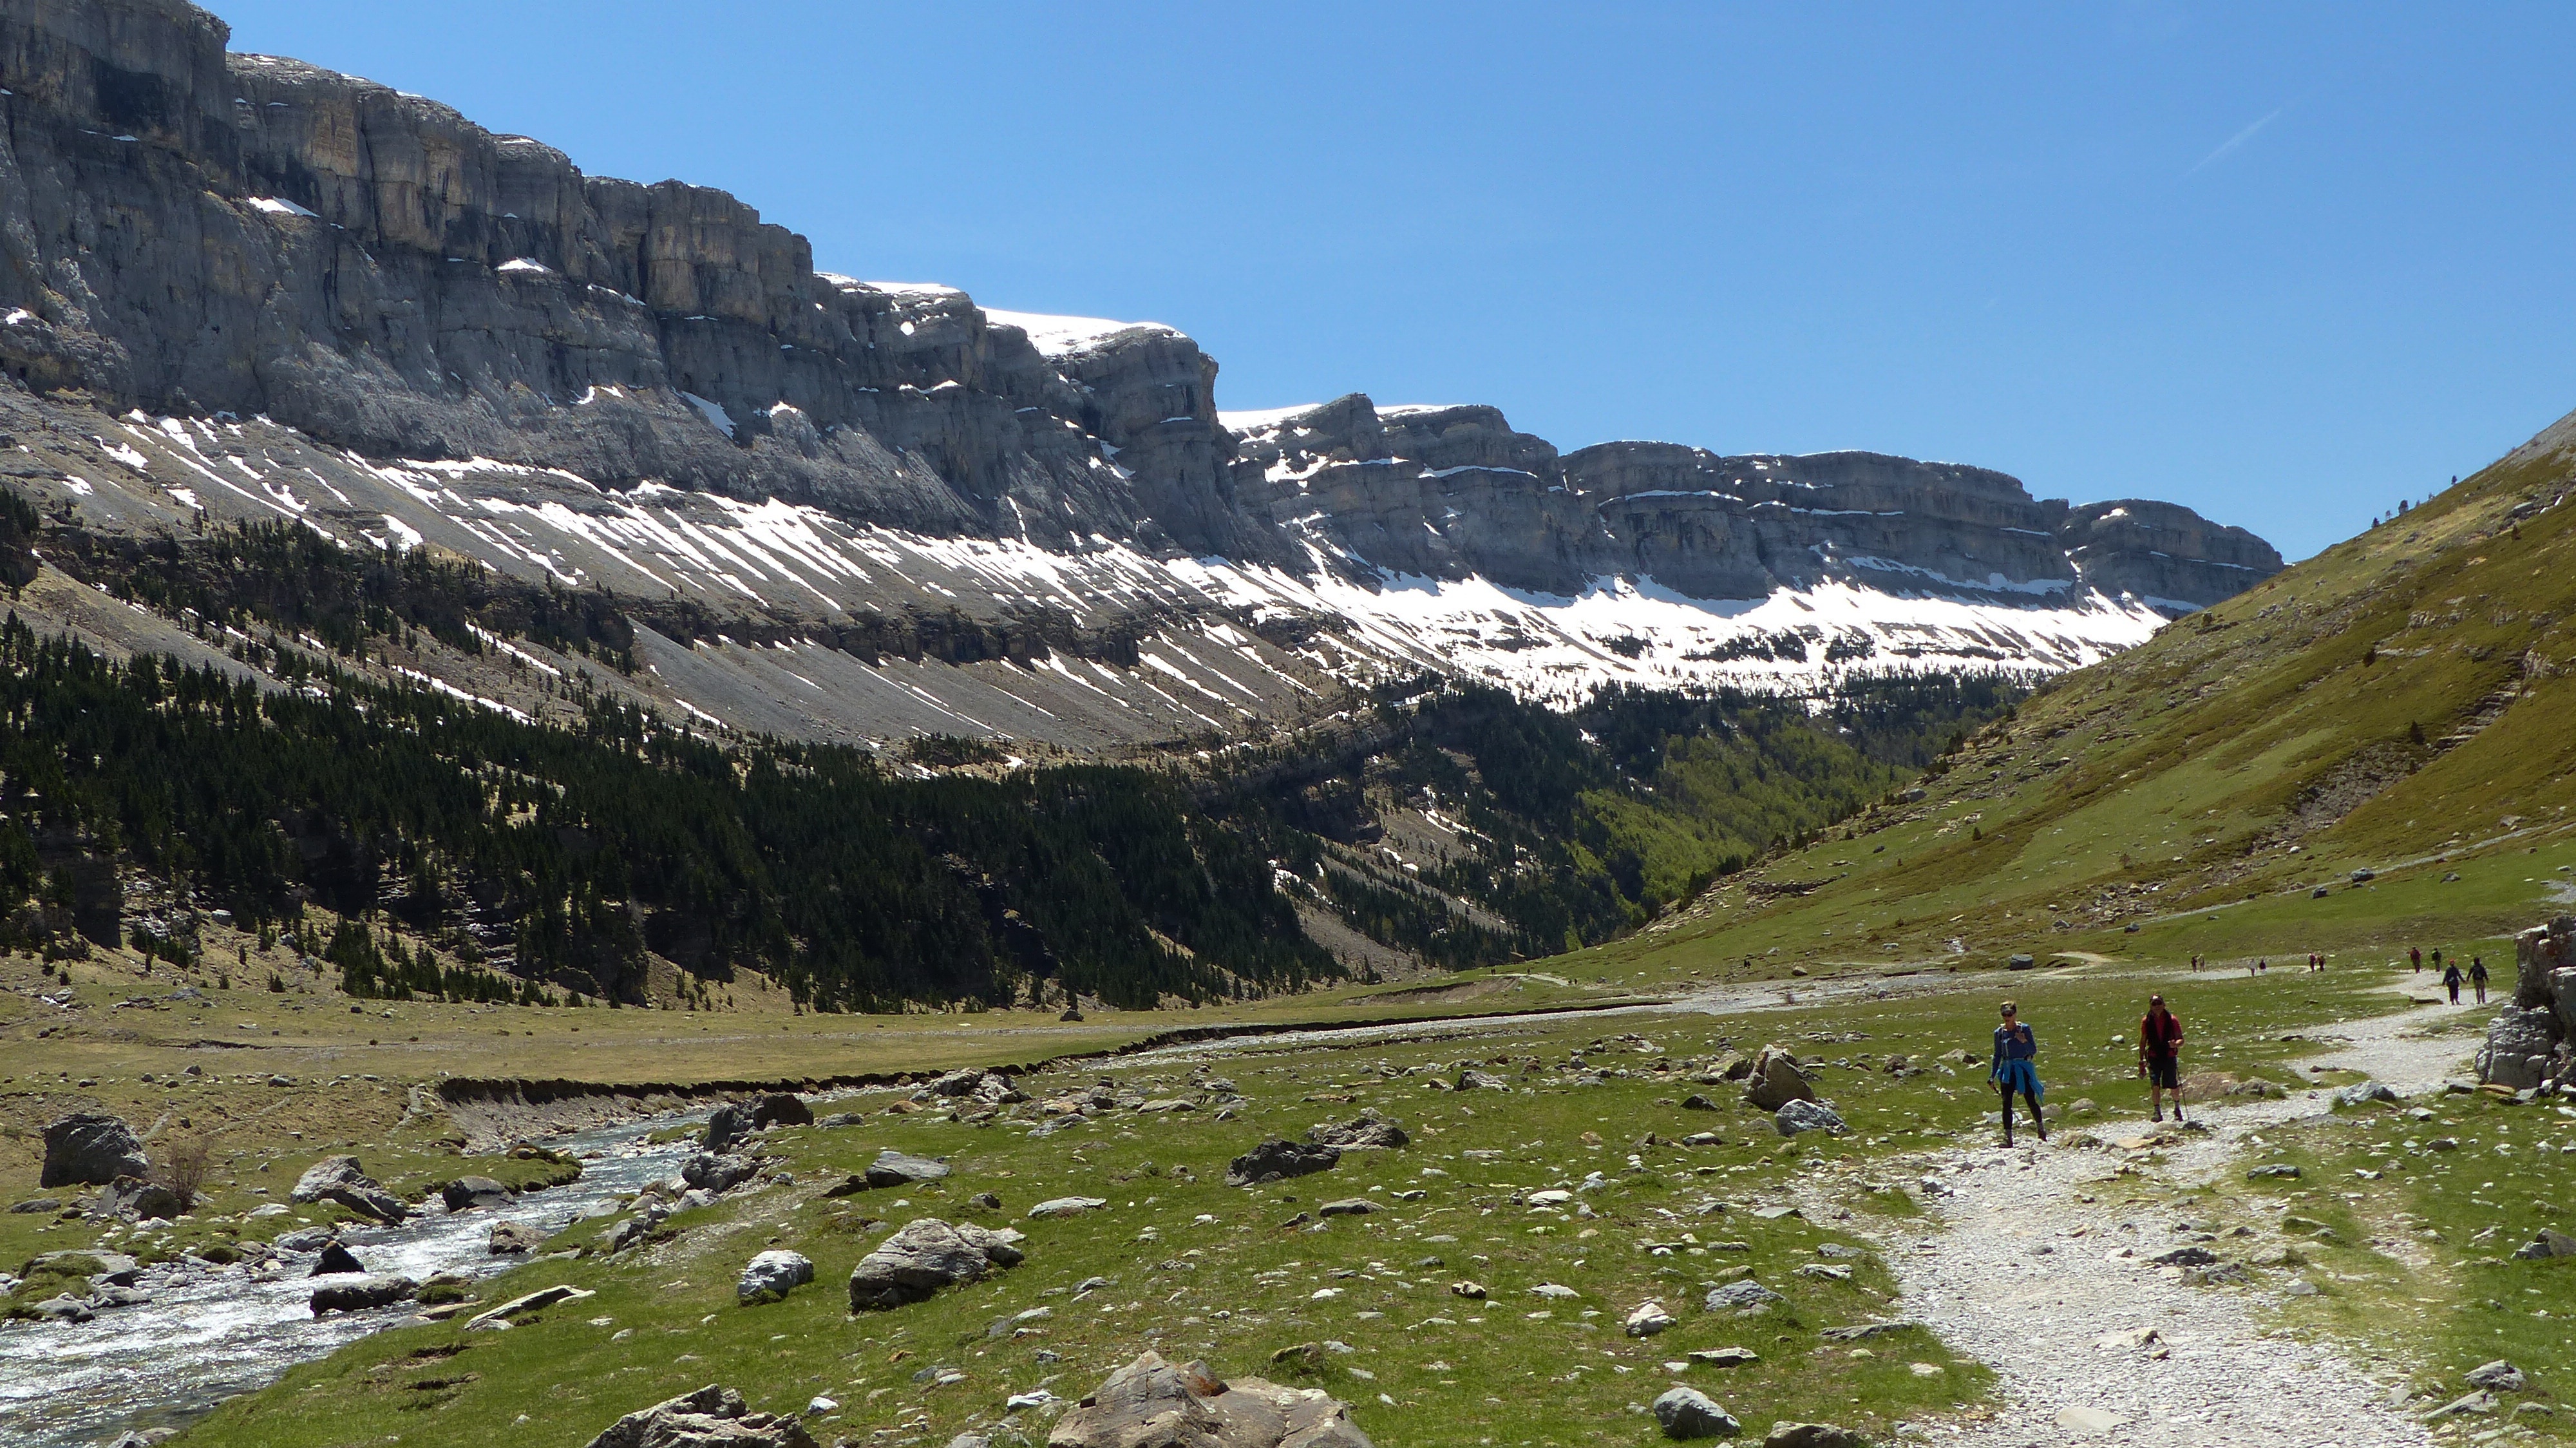
landscape, nature, wilderness, walking, mountain, hiking, adventure, valley, mountain range, highland, ridge, spain, geology, alps, backpacking, badlands, plateau, fell, cirque, loch, ecosystem, pyrenees, moraine, ordesa valley, valley of ordesa, landform, mountain pass, geographical feature, mountainous landforms